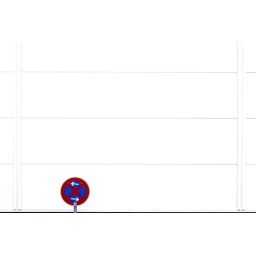
Parking forbidden in front of such a white wall